Flag of Romania

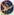
Coat of arms of Wallachia during Radu Serban's rule

The blue, yellow and red are a documented common occurrence on the flags and coats of arms in Romanian-inhabited lands as far back as the 14th century.